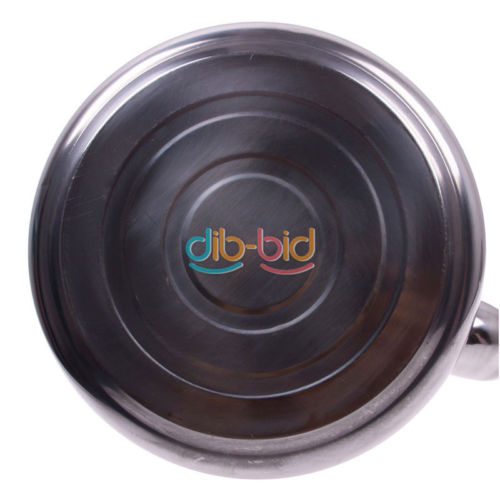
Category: kettle